Hélio Castroneves

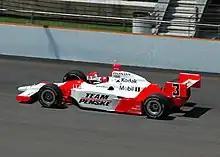
Practicing for the 2007 Indianapolis 500.

Castroneves was invited to compete in the International Race of Champions in 2002, 2003, 2004, and 2005. Driving a Pontiac Firebird Trans Am, his best in the series was eighth with two podium finishes in 2002. In the 2010 V8 Supercar Championship Series, Castroneves joined James Rosenberg Racing in its No. 47 Ford FG Falcon as Tim Slade's international co-driver for the Gold Coast 600 double header. He visited the team's factory for a seat fitting as preparation. Castroneves and Slade finished outside the top ten in both races. The following year, he again joined Slade at James Rosenberg at the Gold Coast 600 race of the 2011 International V8 Supercars Championship. The duo finished the first race 12th and 10th in the second.